Ceasefires in Myanmar

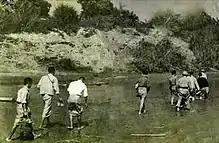
The November 1963 peace talks collapsed and members of the Communist Party of Burma's delegation are shown walking back to their bases after the end of conference in Rangoon.

The internal conflict in Myanmar began after the country's independence in 1948, as successive central governments of Myanmar (or Burma) fought myriad ethnic and political rebellions. Some of the earliest insurgencies were by Burmese-dominated "multi-colored" leftists, and by the Karen National Union (KNU). The KNU fought to carve out an independent Karen state from large swaths of Lower Myanmar. Other ethnic rebellions broke out in the early 1960s after the central government refused to consider a federal style government. By the early 1980s, politically oriented armed insurgencies had largely withered away, but ethnic-based insurgencies remained active during the conflict.